Grenville House

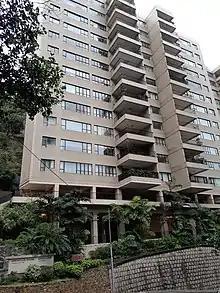
Grenville House.

Grenville House is a mid-rise (14 floors) apartment complex at 1-3 Magazine Gap Road in the Mid-levels area of Hong Kong Island, Hong Kong and completed in 1971.